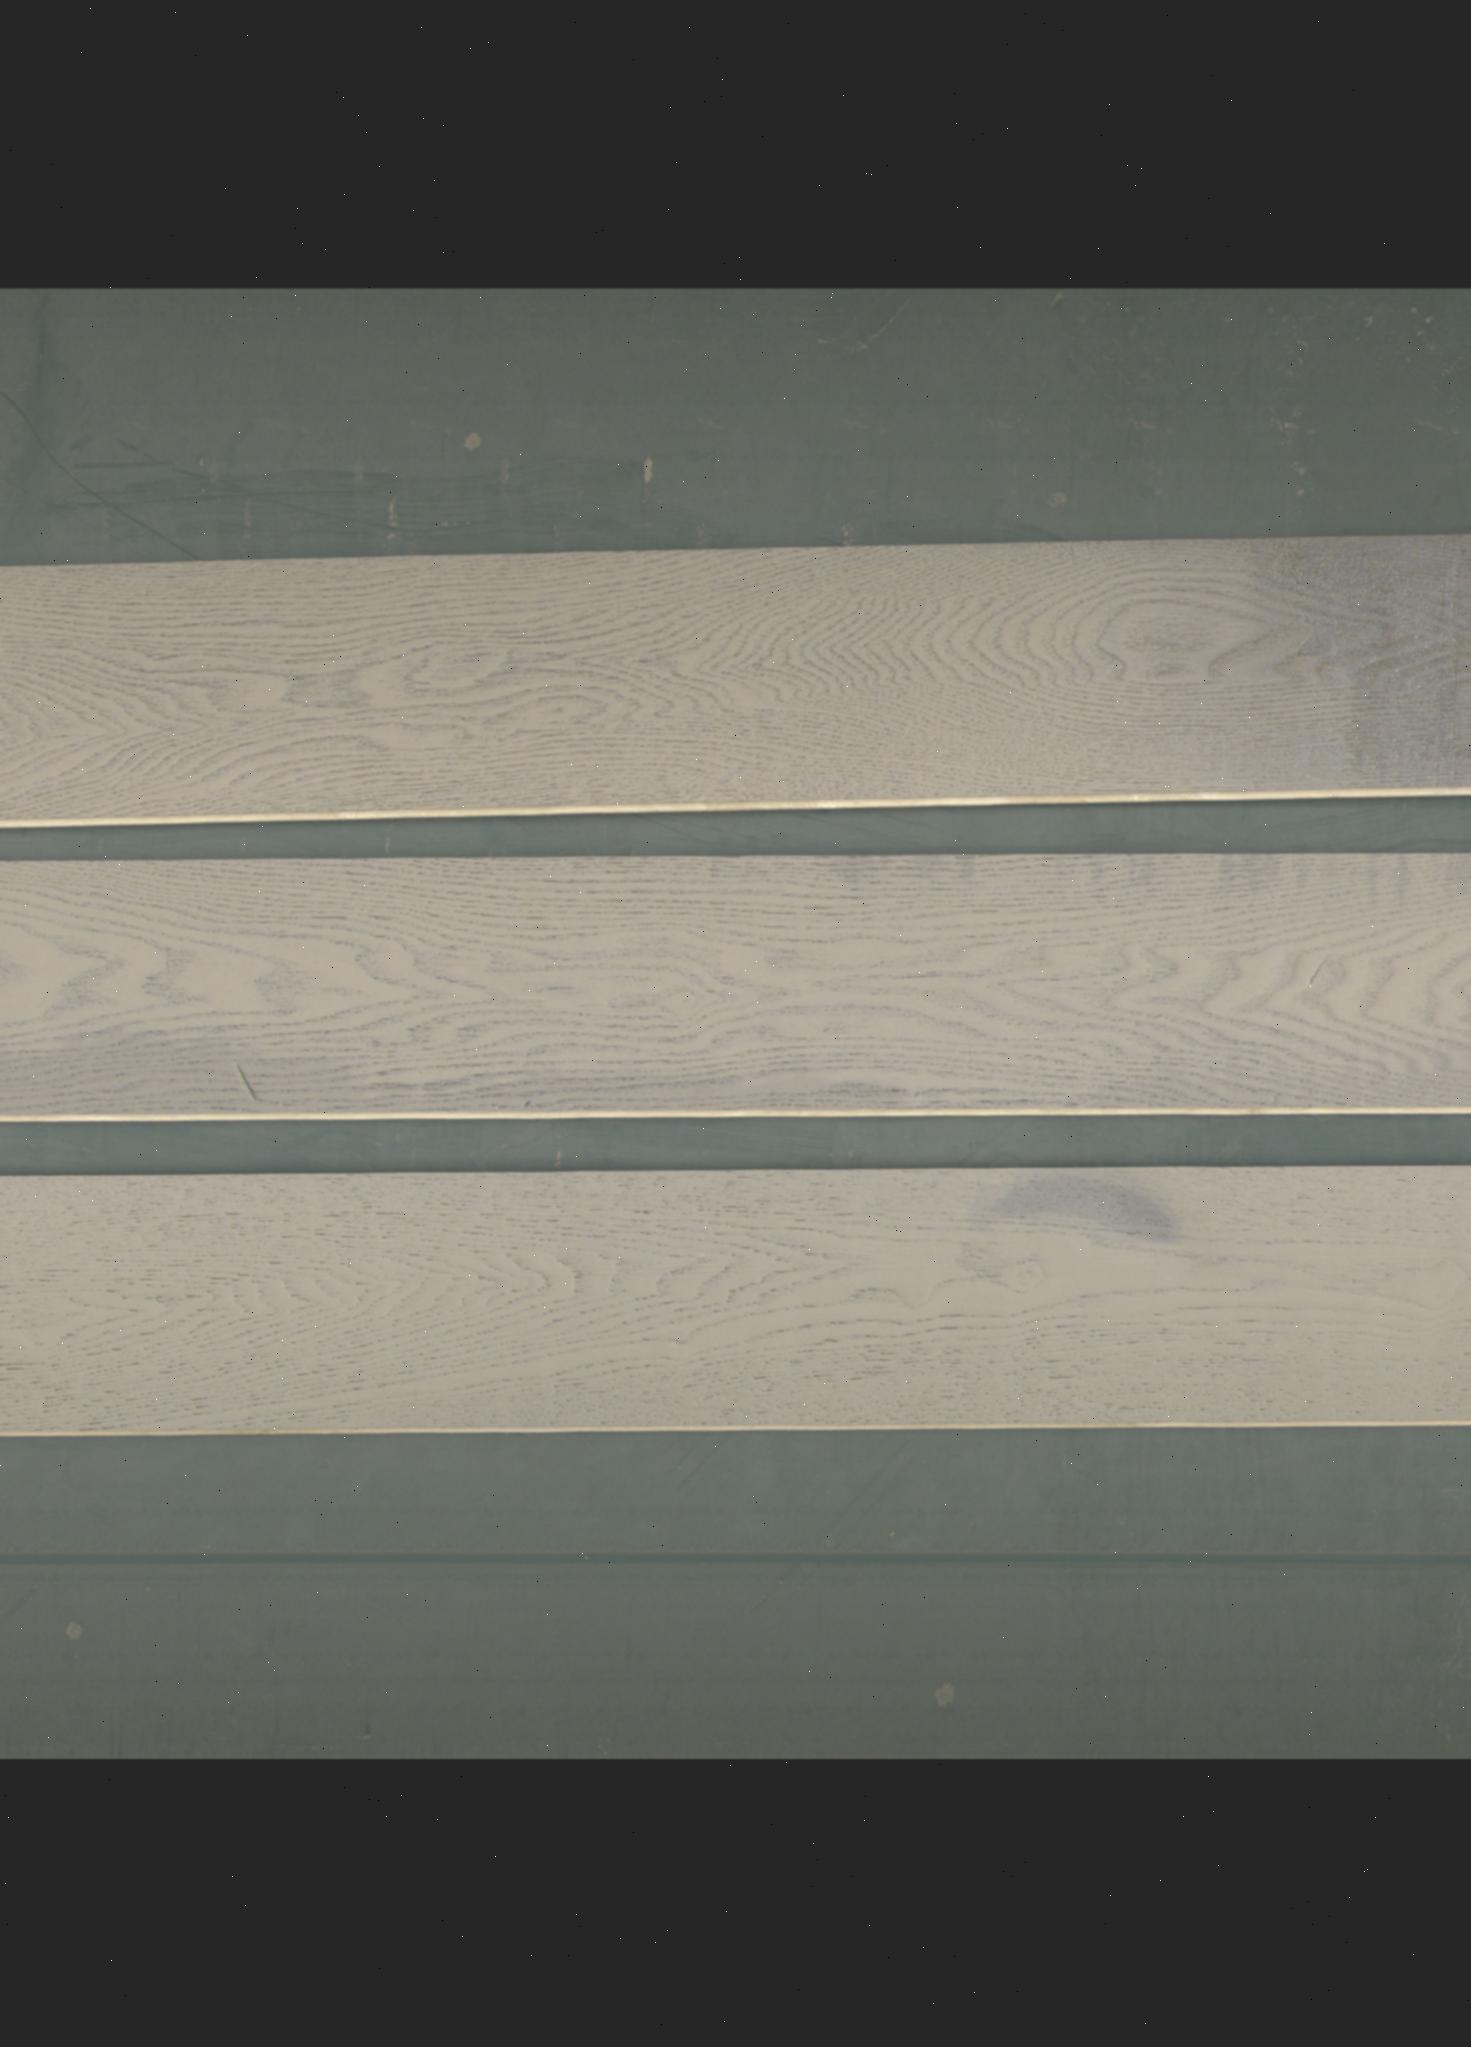
Label: mixers